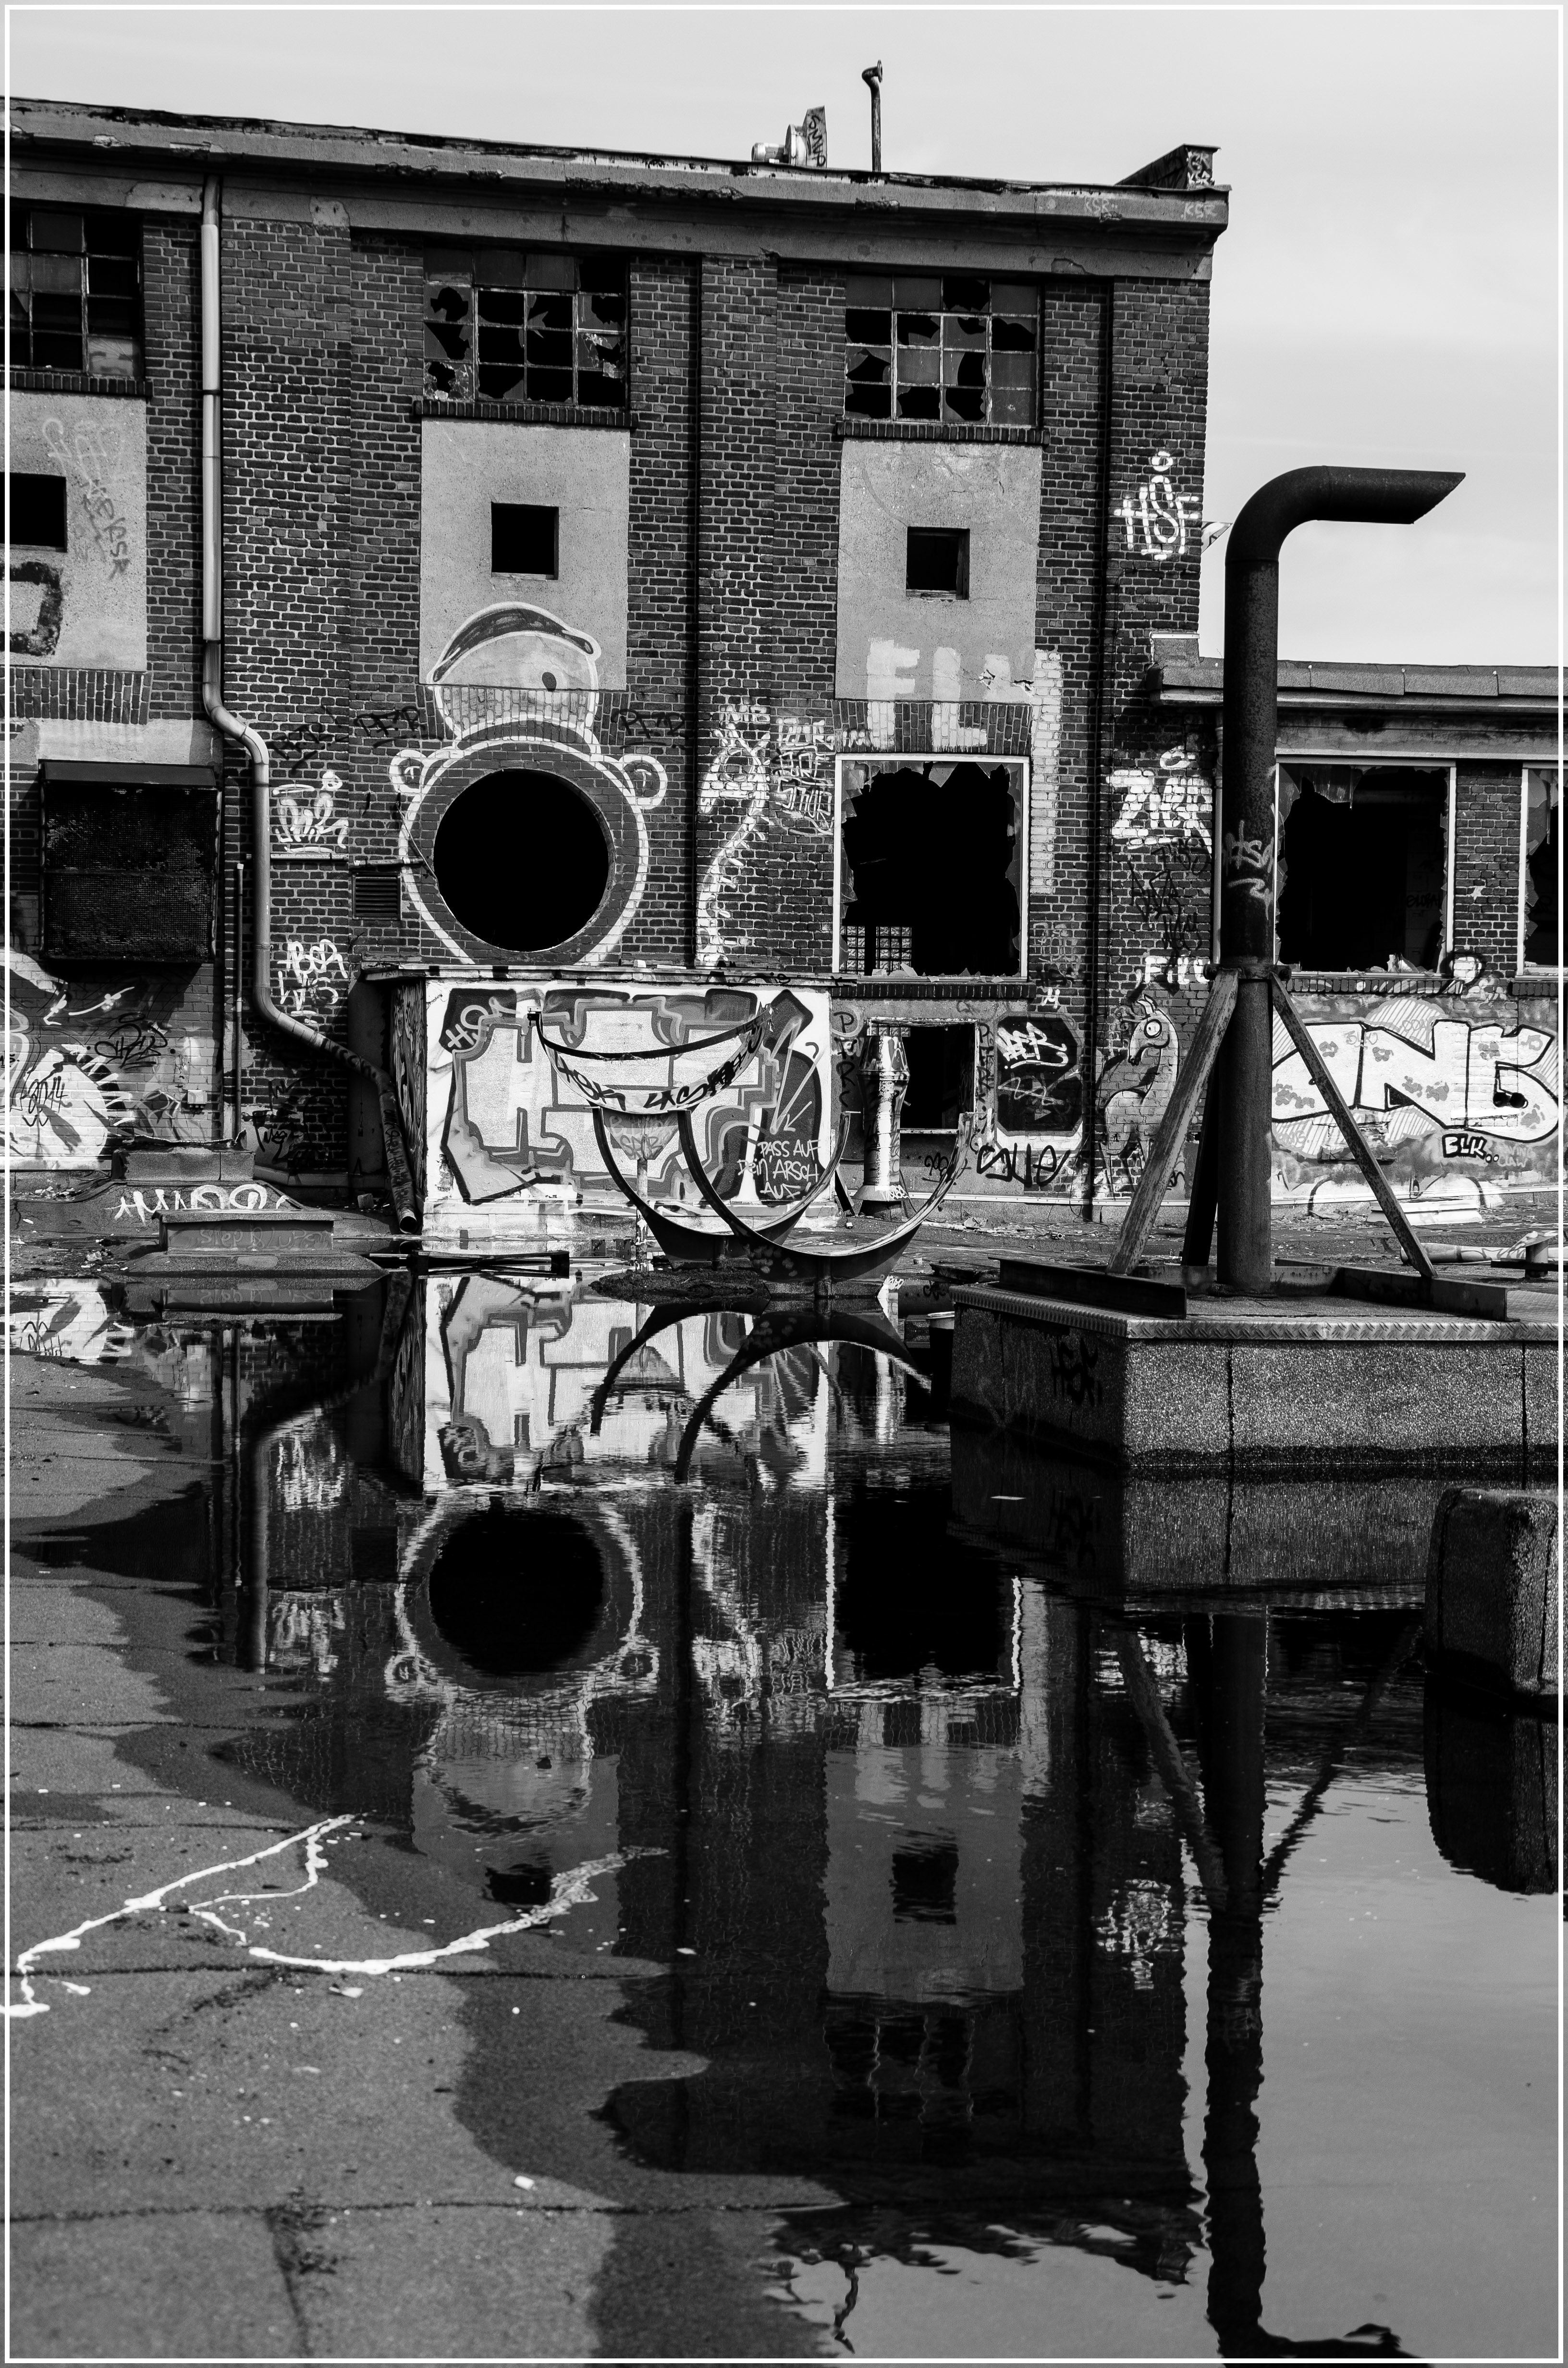
black and white, architecture, road, white, street, photography, house, home, reflection, abandoned, black, monochrome, bw, photograph, image, shape, urban area, monochrome photography